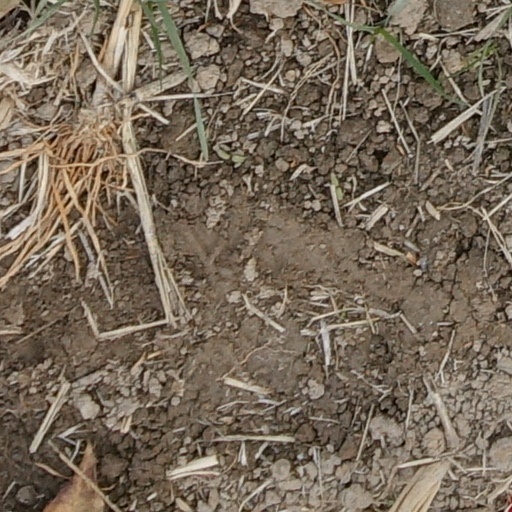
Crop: wheat